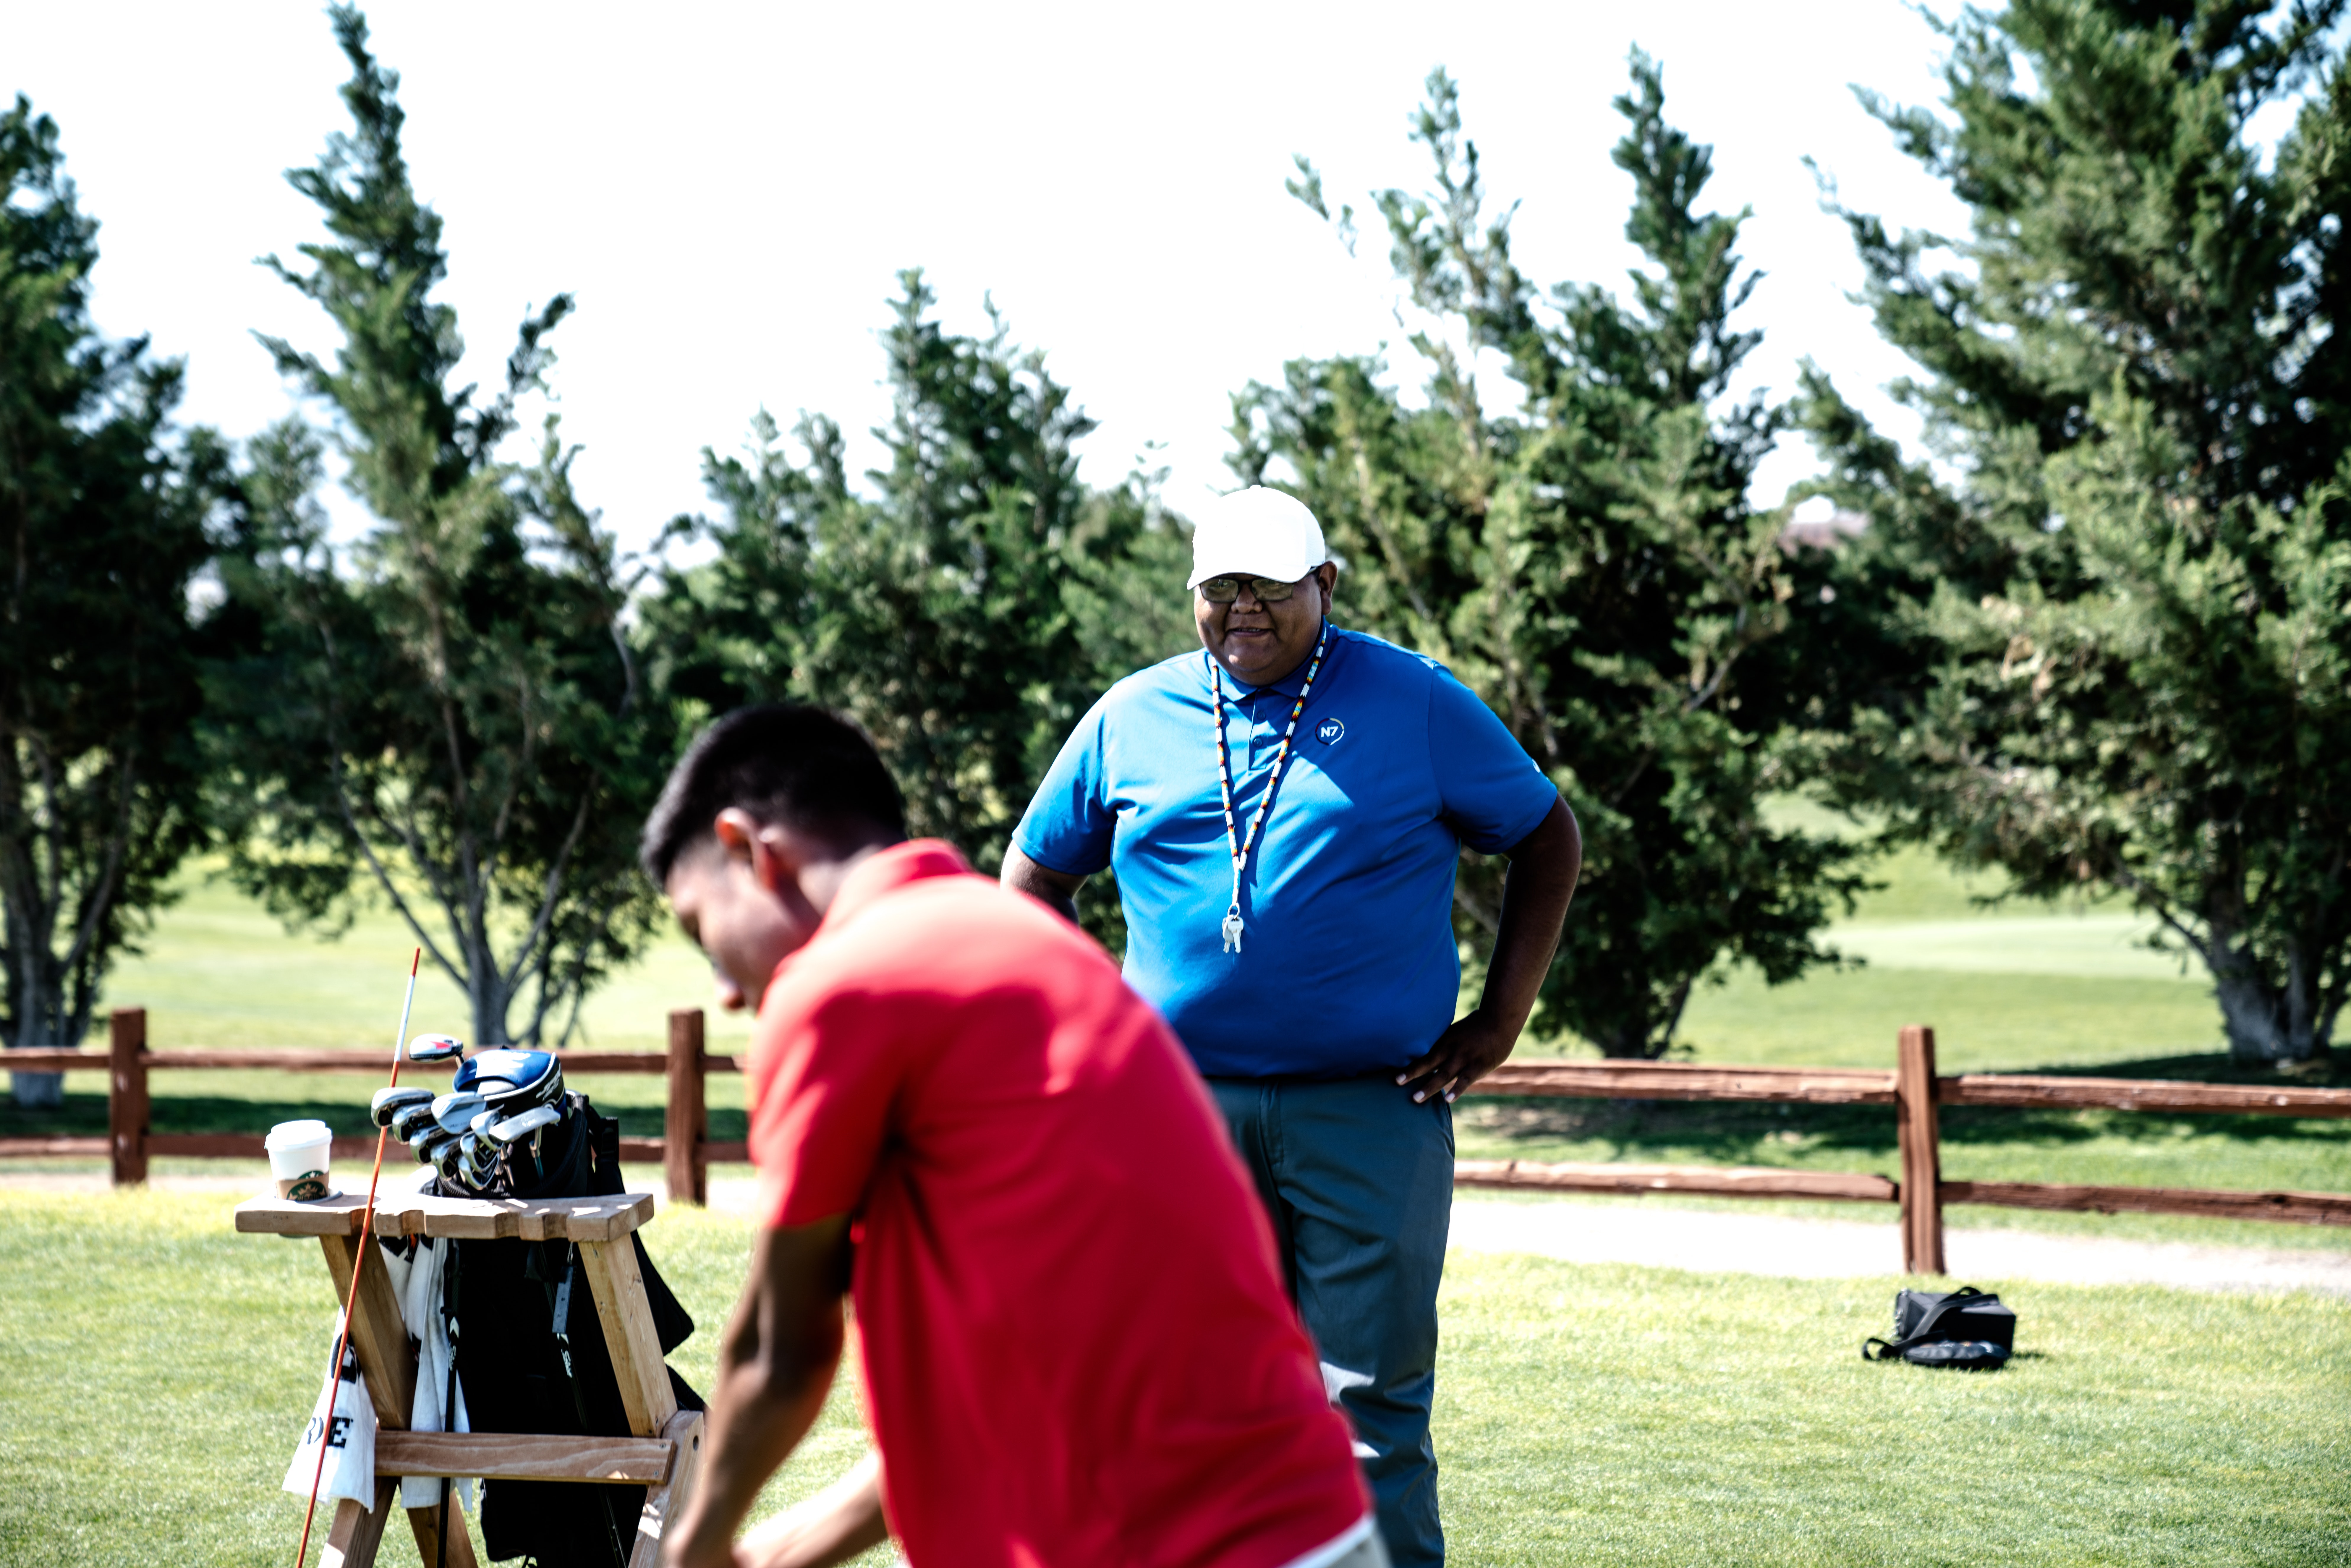
recreation, leisure, tree, fun, grass, games, lawn, lawn game, park, competition event, vacation, style